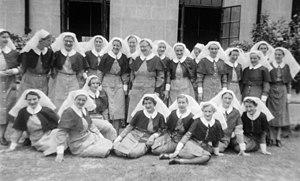
Le massacre de Bangka est perpétré le 16 février 1942 lorsque des soldats japonais impériaux mutilèrent 22 infirmières de l'armée australienne et 60 soldats australiens et britanniques. Vivian Bullwinkel et deux soldats sont les trois uniques survivants. L’historienne Lynette Silver, la journaliste Tess Lawrence et la biographe Barbara Angell ont récemment recueilli des informations indiquant que la plupart des infirmières ont été agressées sexuellement avant leur assassinat. Cependant, Bullwinkel ne fut pas autorisée à parler des viols après la guerre. Selon le gouvernement australien, les auteurs du massacre restent inconnus et « ont échappé à toute punition pour leur crime ».